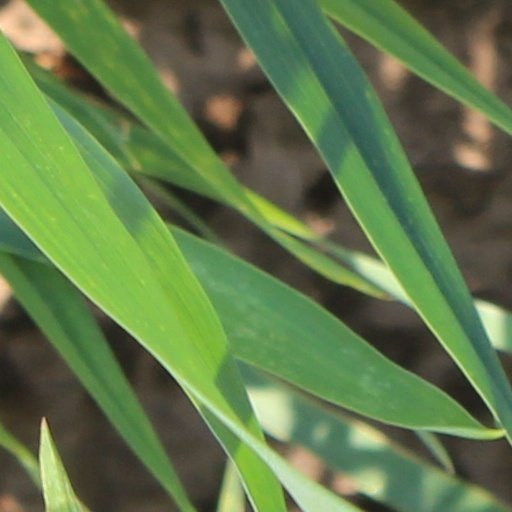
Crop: wheat